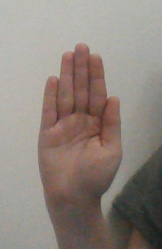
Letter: seen